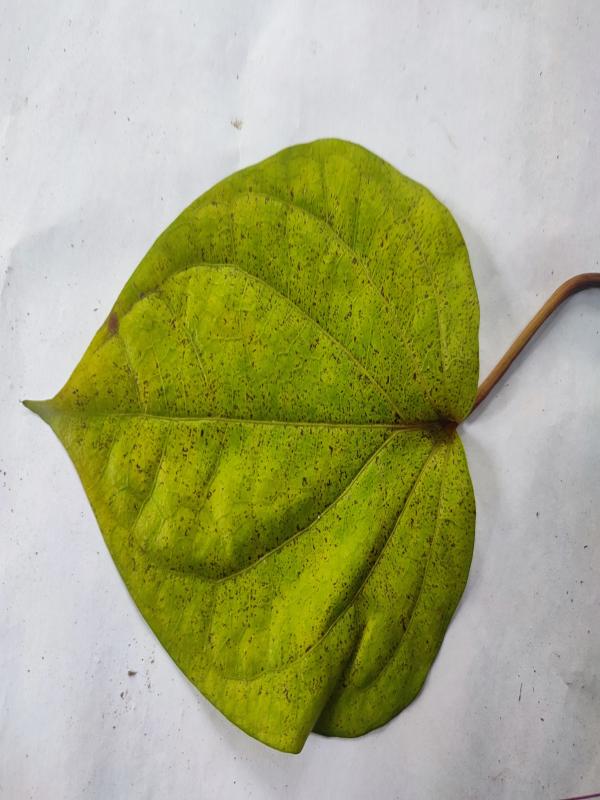
Label: Dried_Leaf